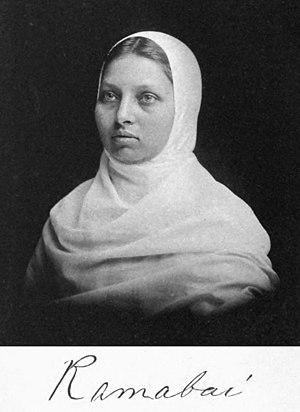
Ramabai Medhavi, dite Pandita Ramabai, née le 23 avril 1858 à Mangalore au Karnataka et décédée le 5 avril 1922 à Pune, est une érudite sanskrite et humaniste indienne. Convertie au christianisme et féministe avant la lettre elle contribua beaucoup à l’émancipation de la femme indienne.
Les femmes pendant la Première Guerre mondiale ont connu une mobilisation sans précédent. La plupart d'entre elles ont remplacé les hommes enrôlés dans l'armée en occupant des emplois civils ou dans des usines de fabrication de munitions. Plusieurs centaines de milliers ont servi dans les différentes armées dans des fonctions de soutien, par exemple en tant qu'infirmières. Certaines, en Russie par exemple, ont participé aux combats. D'autres encore sont restées inconditionnellement pacifistes.